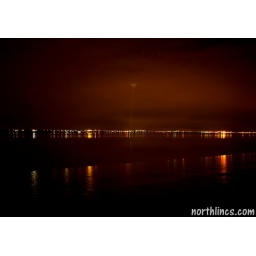
better bigger - looking across river humber towards hull - the light in the sky is from Hull Fair.